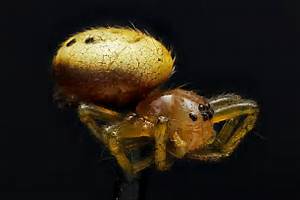
Label: spider